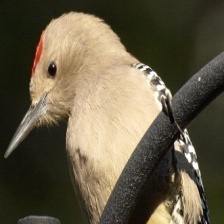
Species: GILA WOODPECKER
Scientific name: MELANERPES UROPYGIALIS